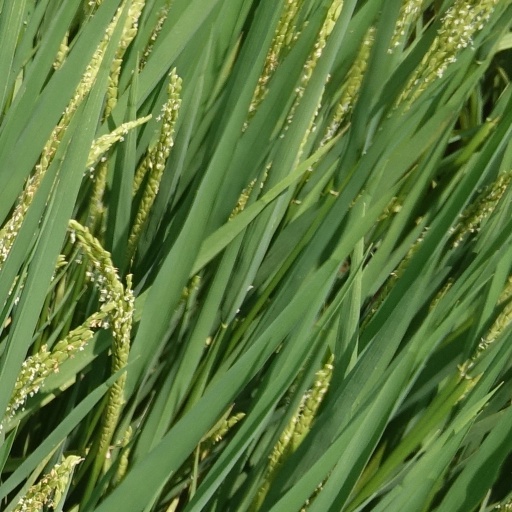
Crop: rice